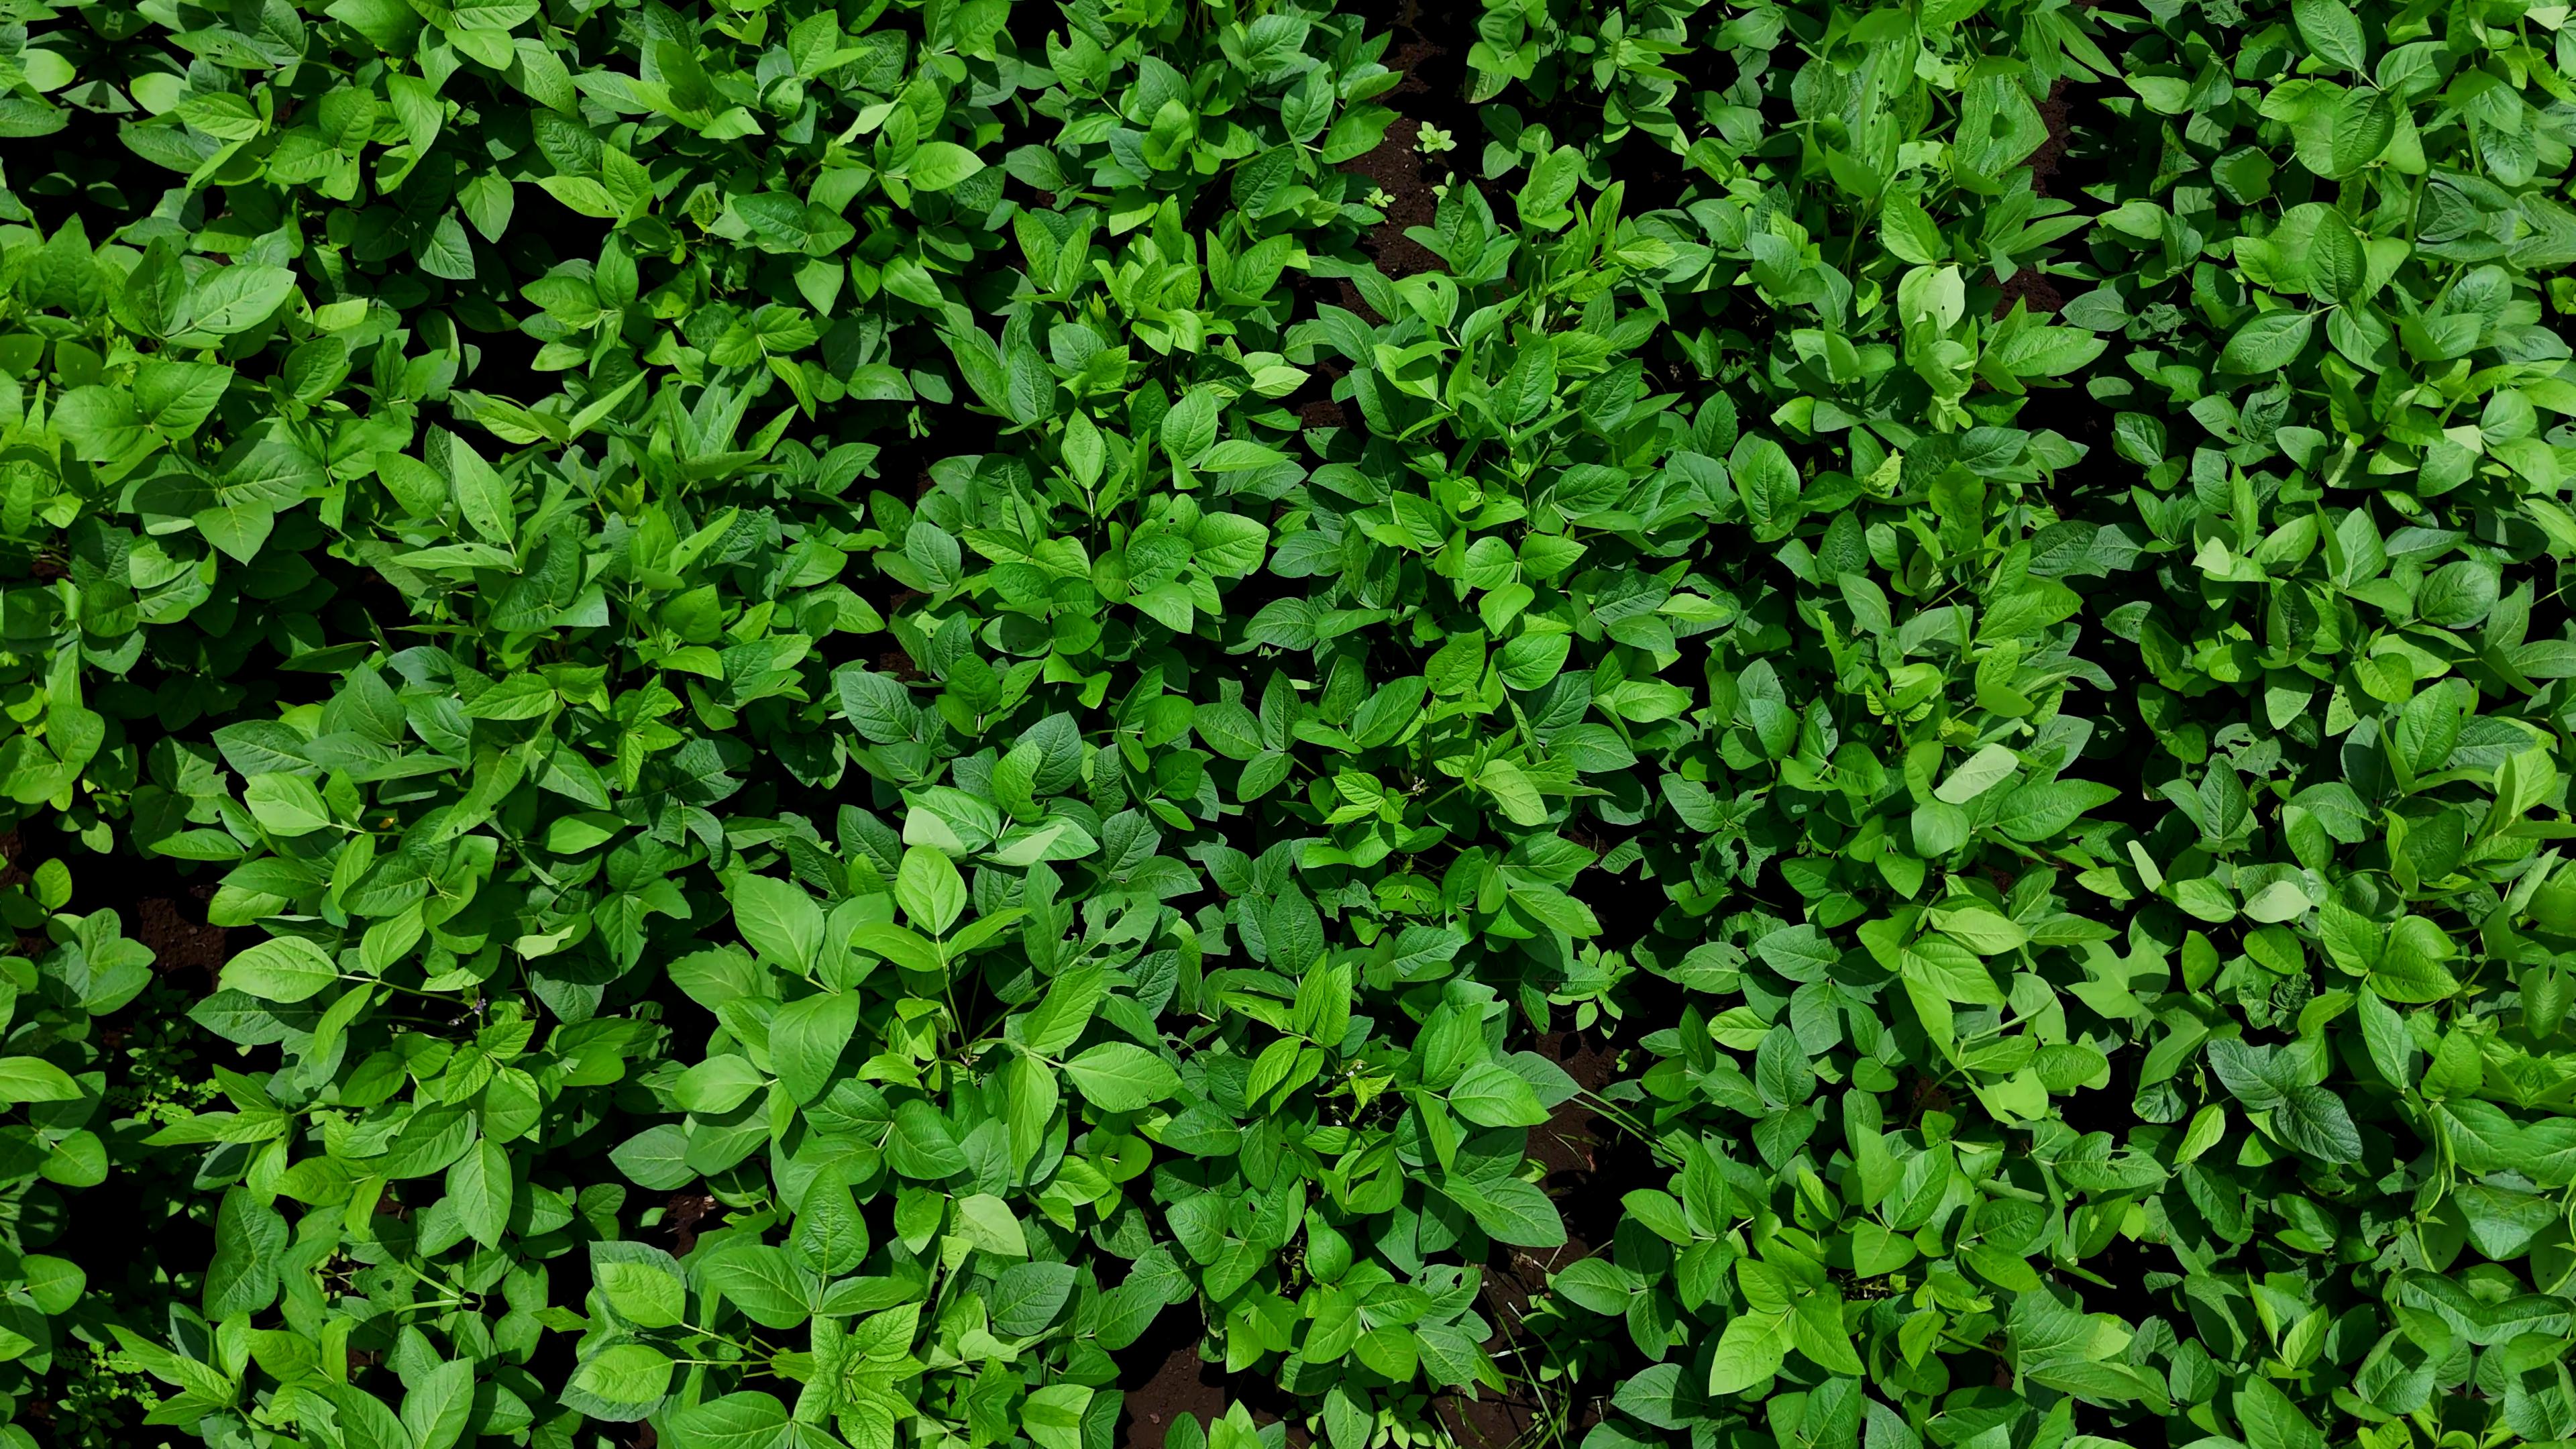
Label: Healthy